Monarchy of Ceylon (1948–1972)

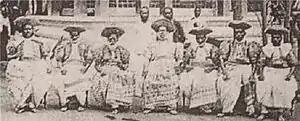
The signatories to the Kandyan Convention which ceded the Kingdom of Kandy to the British Empire in 1815

The British East India Company's conquest of Ceylon occurred during the wars of the French Revolution (1792–1801). In 1802, Ceylon was made a crown colony, and, by the Treaty of Amiens with France, British possession of maritime Ceylon was confirmed. With the help of local Kandyan chiefs whose relations with King Vikrama Rajasinha had been deteriorating, the British succeeded in taking over the kingdom in 1815. With the signing of the Kandyan Convention, the British guaranteed Kandyans their privileges and rights, as well as the preservation of customary laws, institutions, and religion. In 1833, steps were taken to adopt a unitary administrative and judicial system for the whole island. The reforms reduced the autocratic powers of the governor and set up Executive and Legislative councils to share in the task of government.